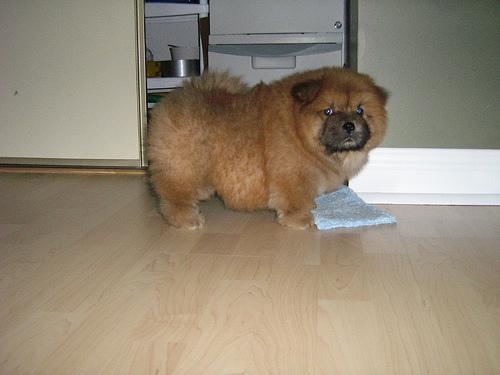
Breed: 329-n000119-chow